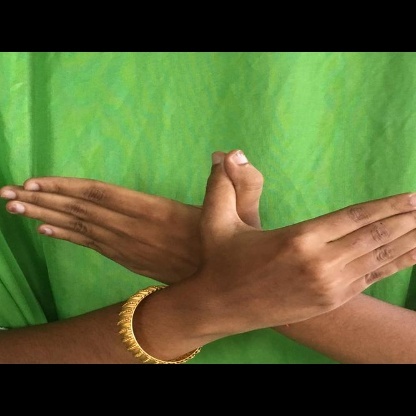
Mudra: Garuda